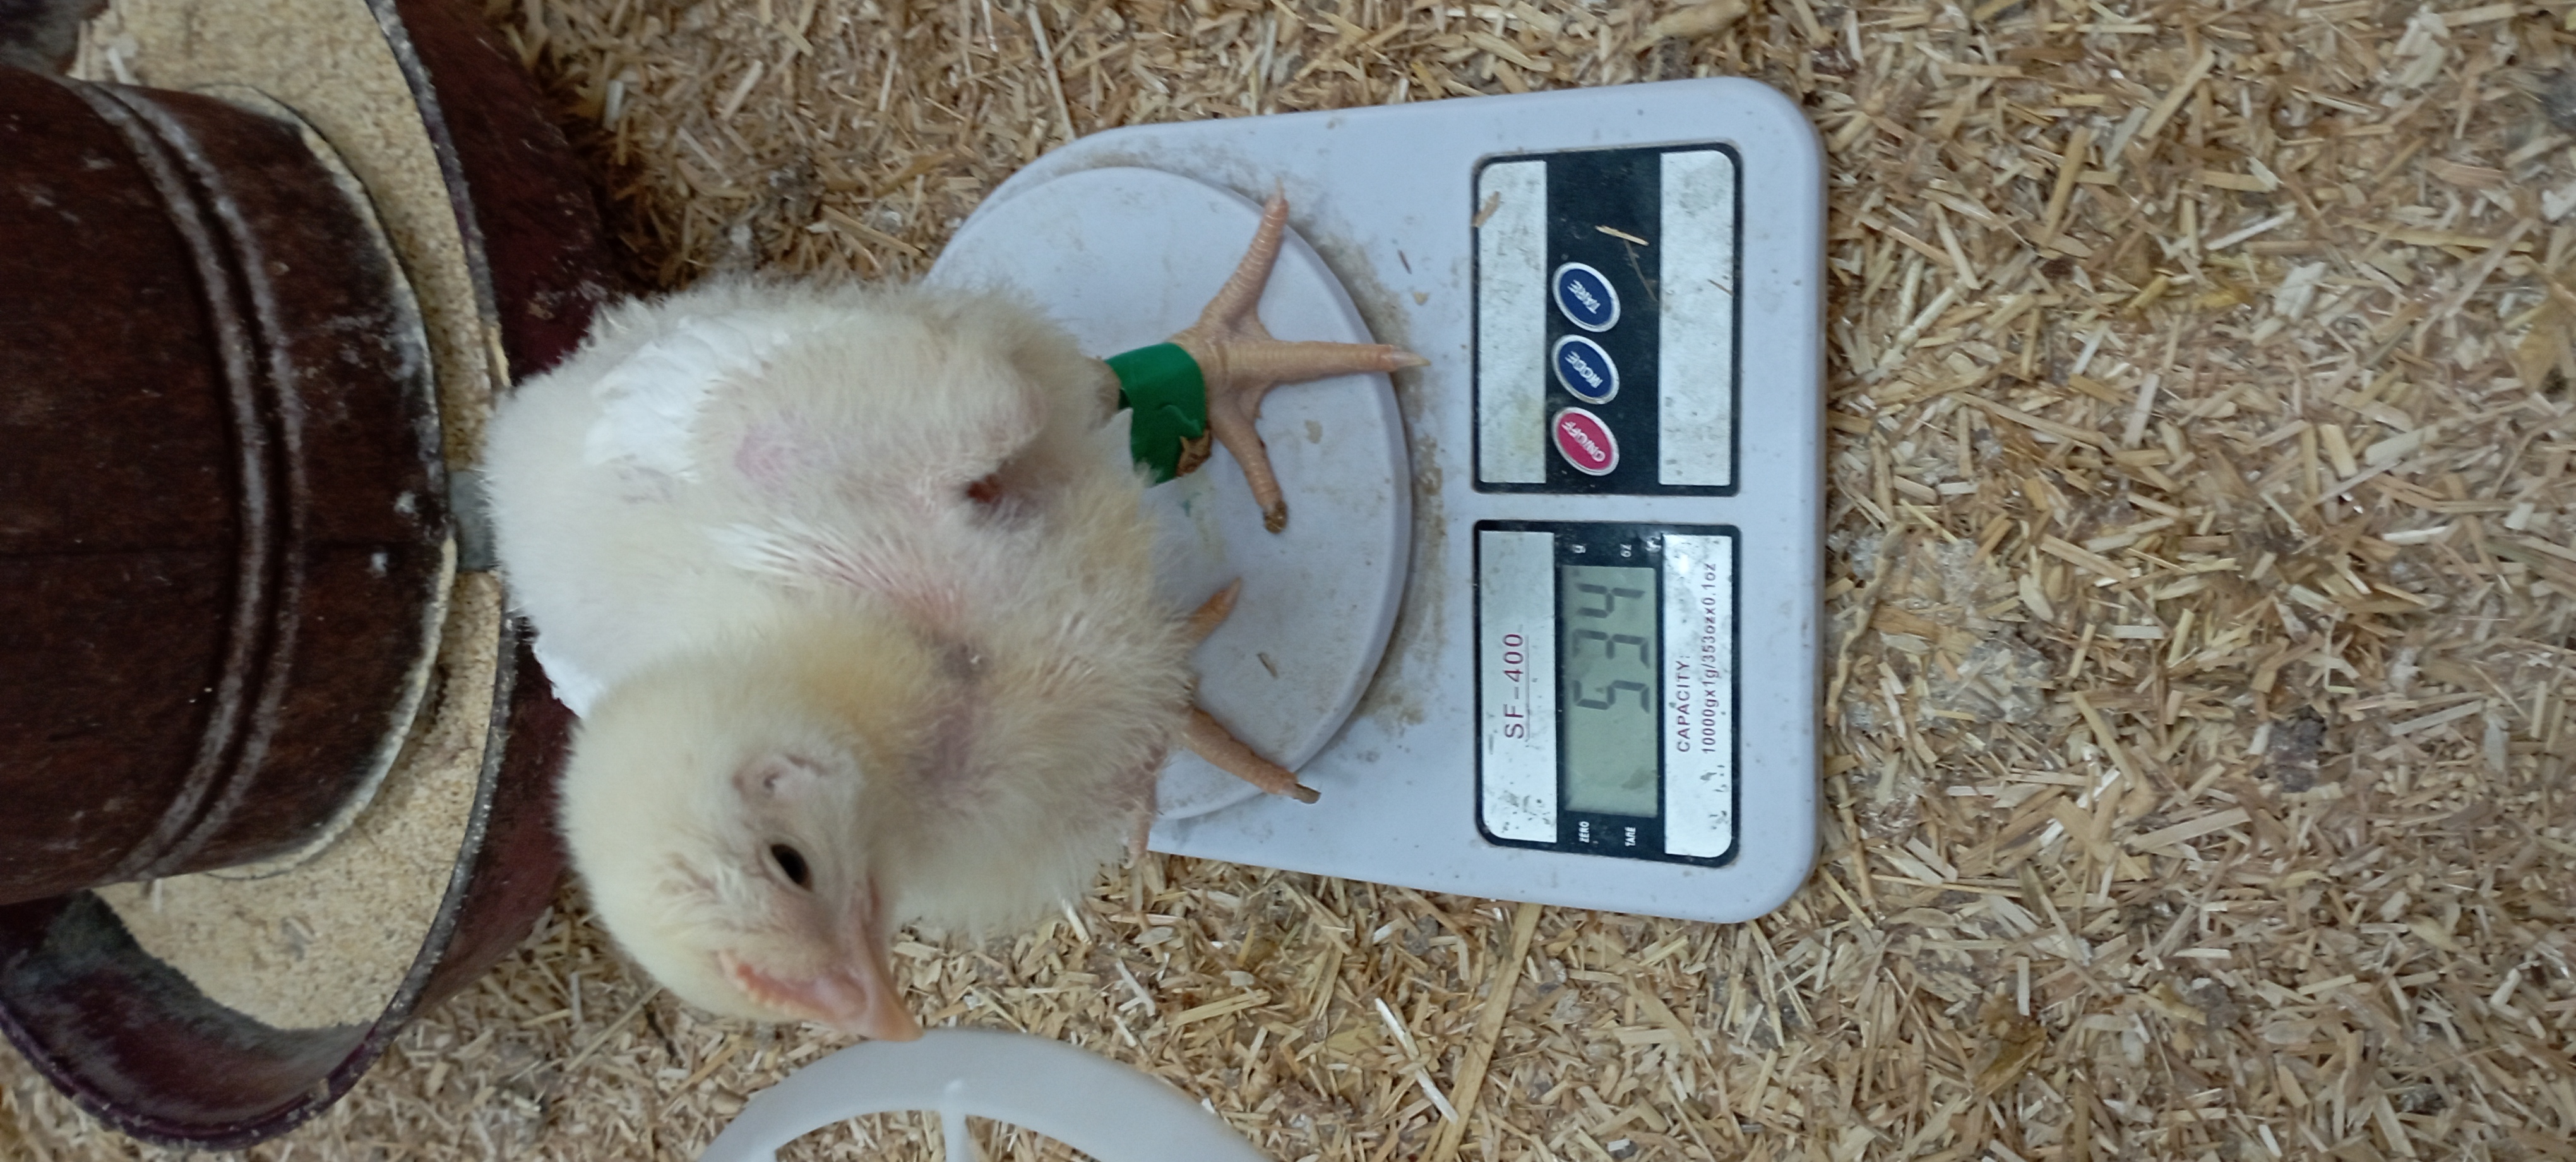
Weight: 534 g